Tucker Carlson Tonight

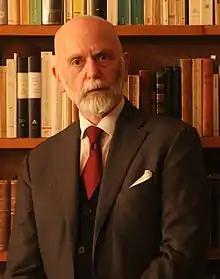
"Tucker Carlson Tonight" has attracted controversy for its coverage of the Great Replacement conspiracy theory, disseminated by French author Renaud Camus.

In May 2016, amid a sexual harassment lawsuit filed by former Fox News anchor Gretchen Carlson, then-CEO Roger Ailes resigned. Ailes' resignation set the stage for Tucker Carlson, who was well-liked by the Murdochs; Tucker had been a regular on the weekend edition of "Fox & Friends". In contrast, Ailes told him that Fox News was "his last chance" at network television. Greta Van Susteren's resignation allowed "Tucker Carlson Tonight" to occupy "On the Record"'s time slot. The show premiered as a 7:00 p.m. ET program in Fox News's lineup on November 14, 2016. The program's premiere episode attracted 3.7 million viewers and was rated higher than previous editions of "On the Record".